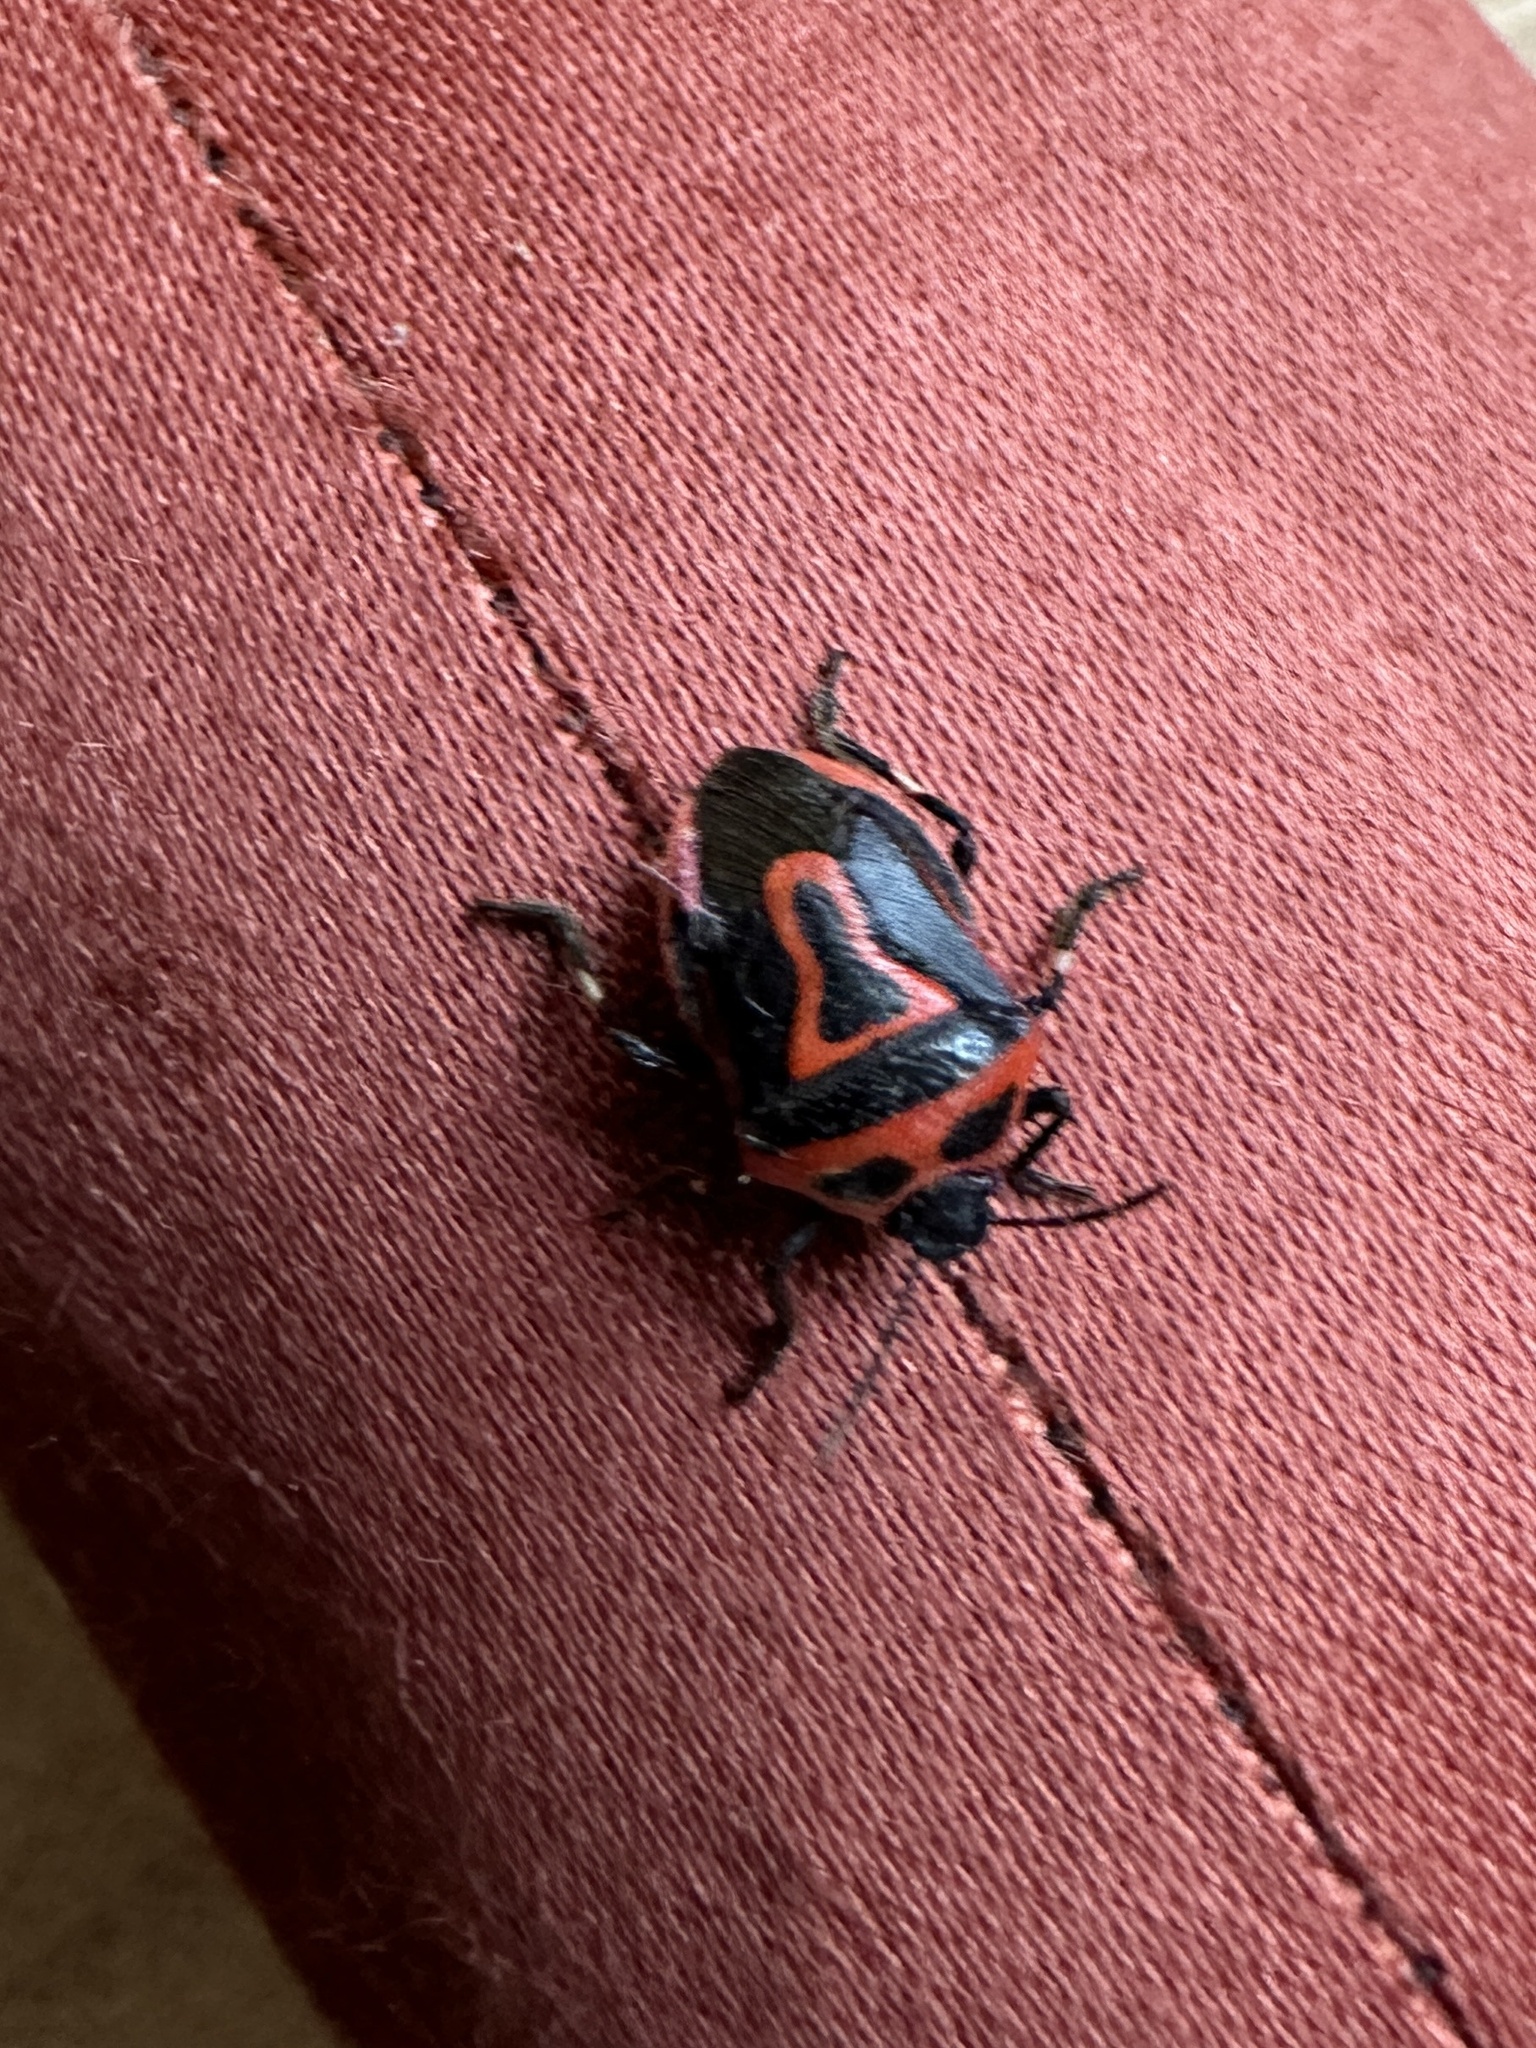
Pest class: stink_bug